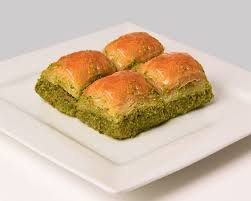
Yemek: baklava